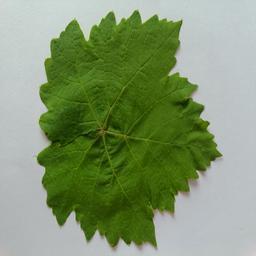
Label: Healthy Leaves